Jacco Verhaeren

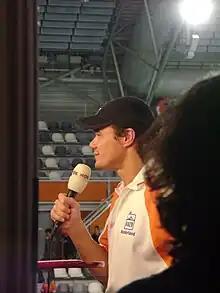
Verhaeren in 2008

Jacco Verhaeren (born April 4, 1969 in Rijsbergen) is a Dutch swimming coach and manager. He is best known for guiding Pieter van den Hoogenband, Inge de Bruijn, and Ranomi Kromowidjojo to multiple Olympic gold medals, and for leading significant strategic and operational change as Director of the Australian Swimming Team between 2014 and 2020.